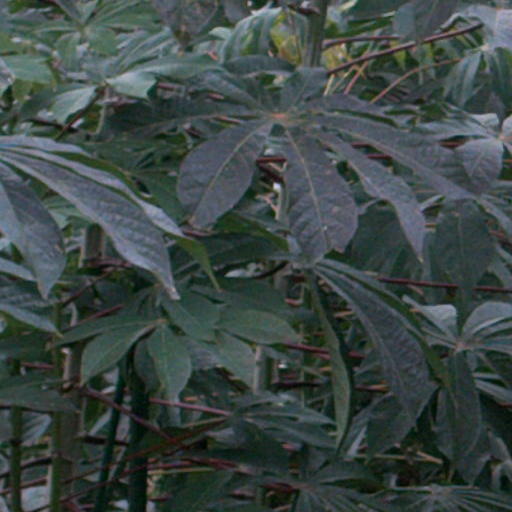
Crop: cassava